Fern Blodgett Sunde

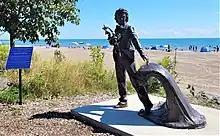
The Monument of Fern Blodgett Sunde at Victoria Park

Sunde had cleared the way for women to serve as sparks. In December 1943, four months after Sunde had been awarded the Norwegian War Medal, two additional Canadian women joined the Norwegian merchant fleet as wireless operators. By the end of the war, 23 women – 21 Canadians and two Americans – had enlisted as sparks on board Norwegian ships.